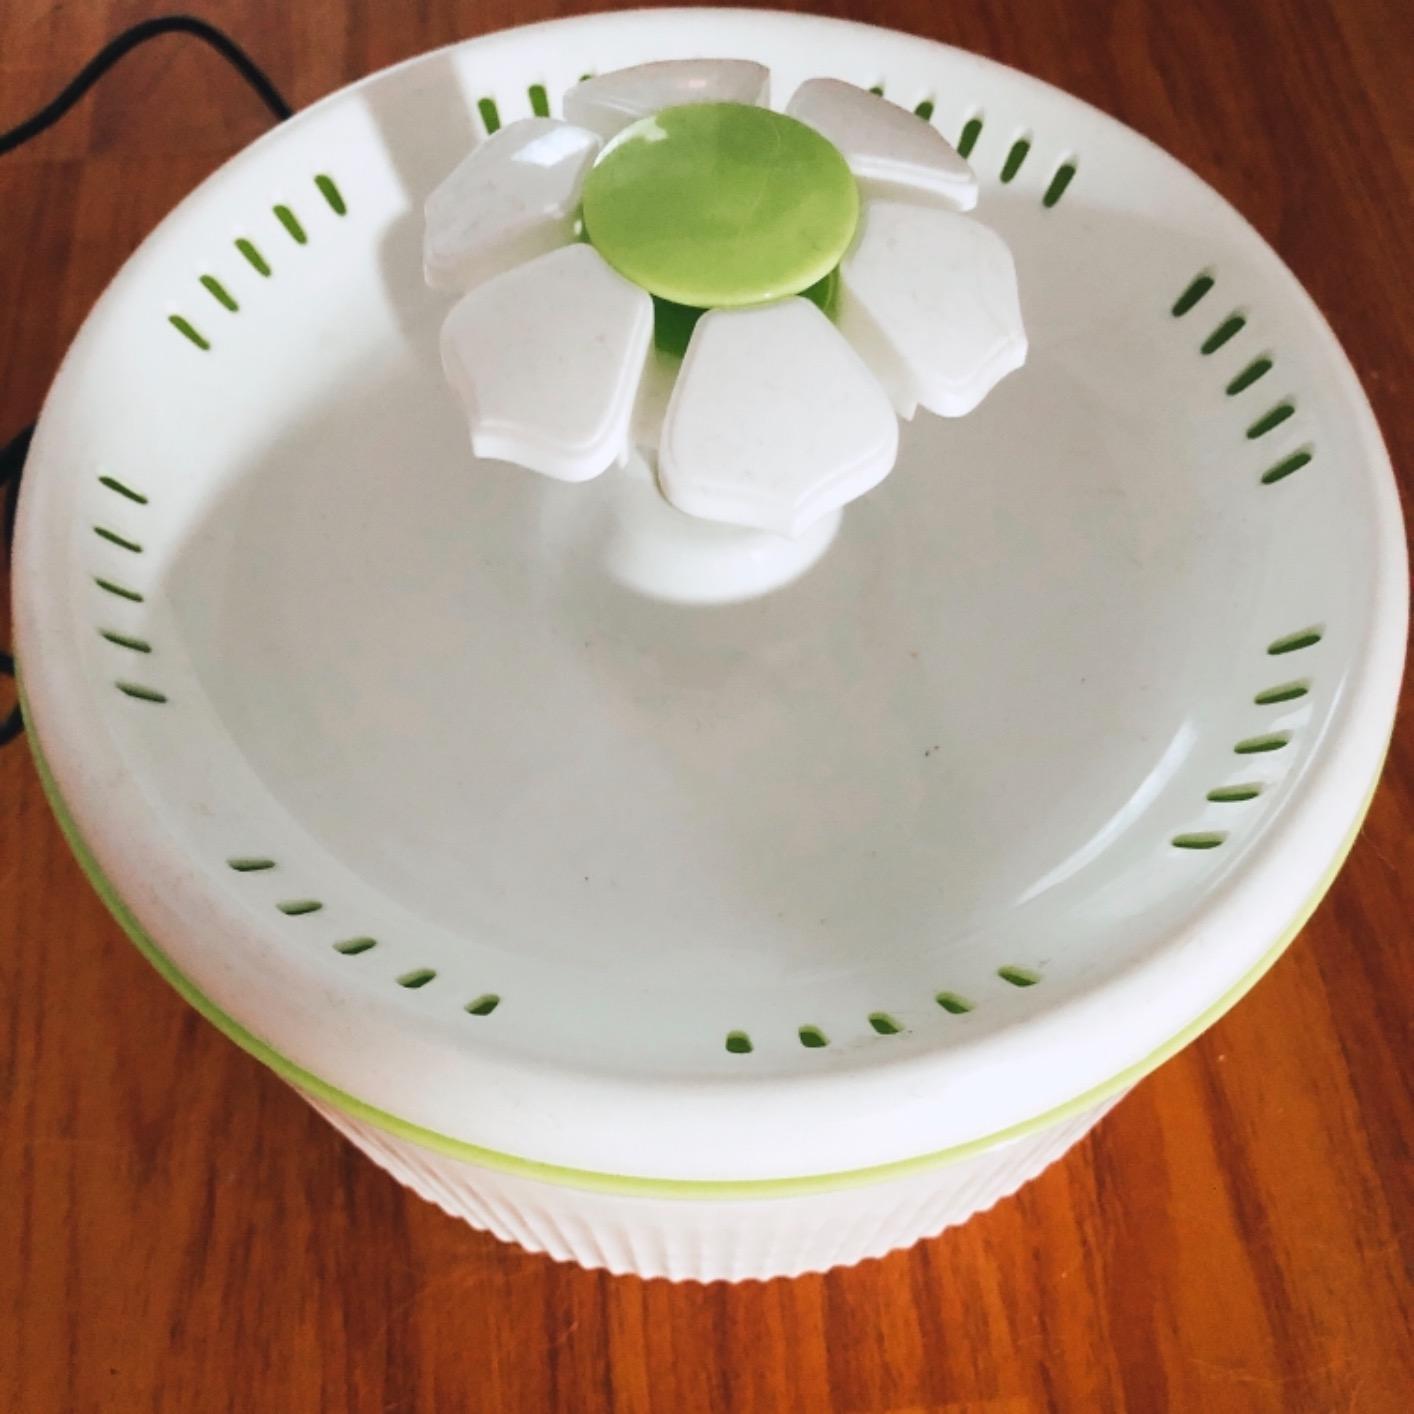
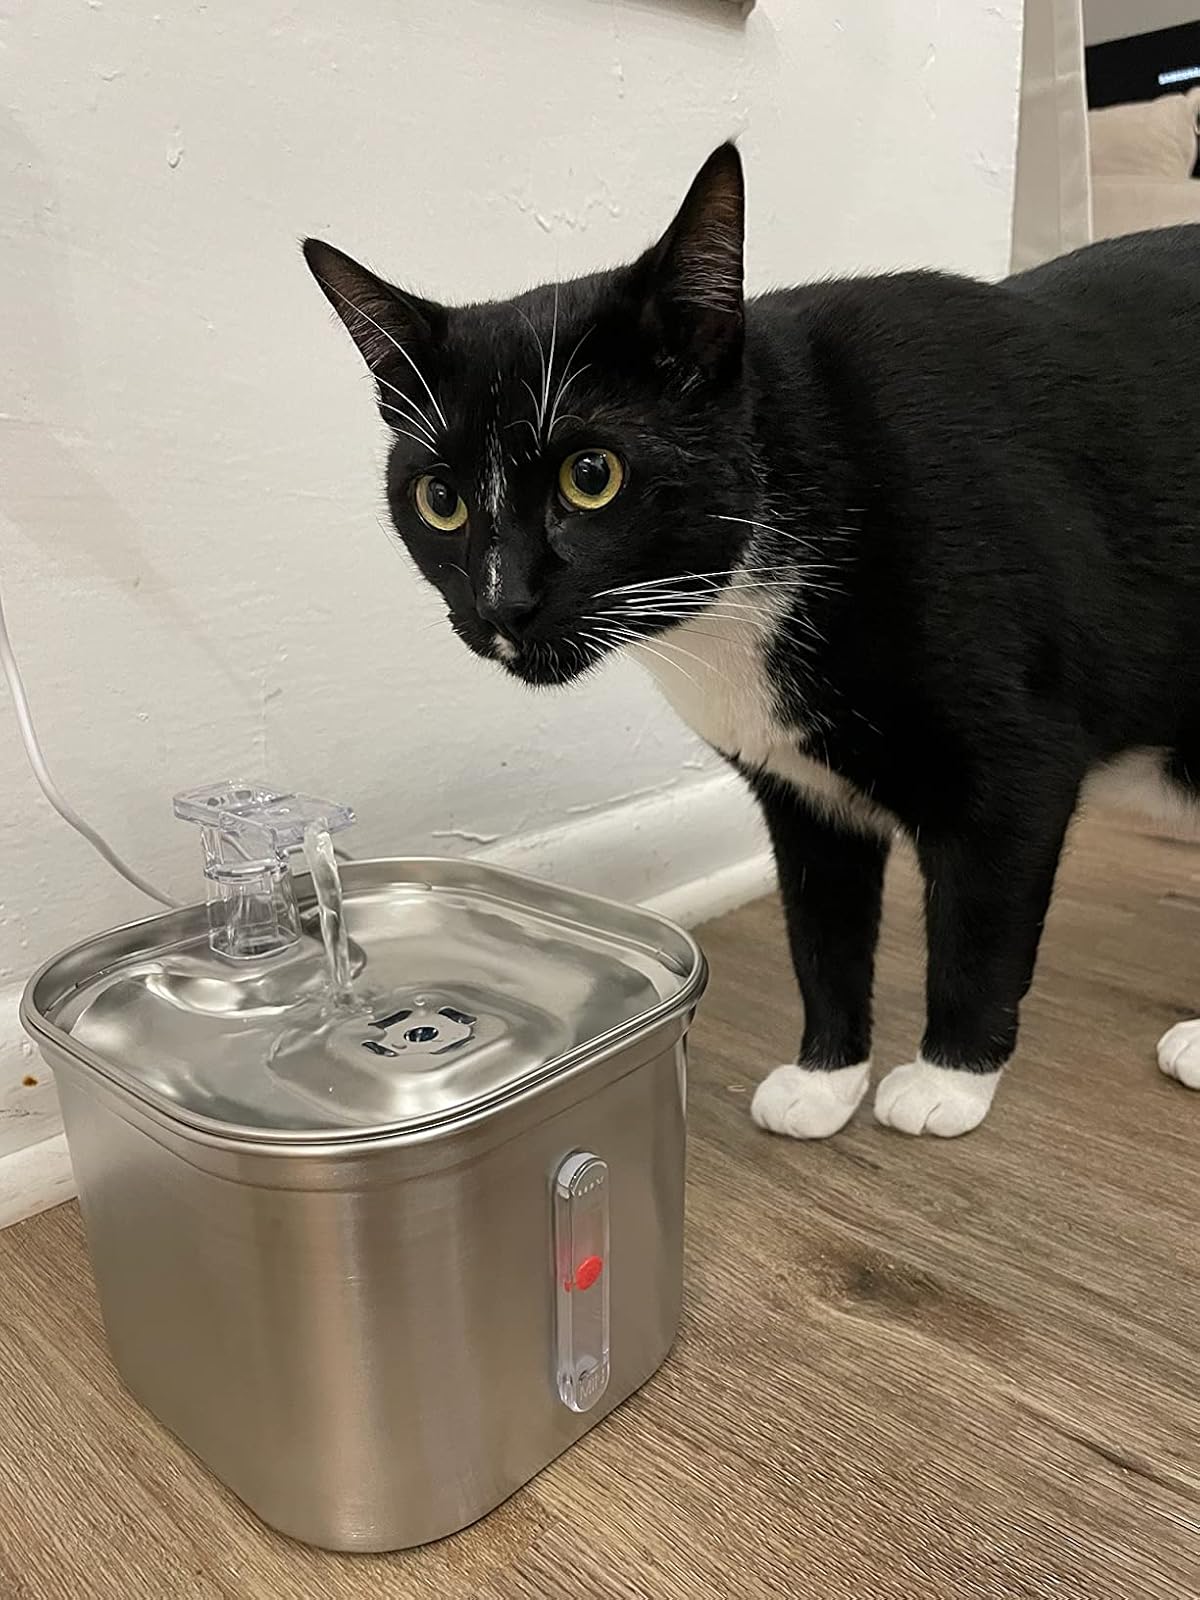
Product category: items_bowl
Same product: no